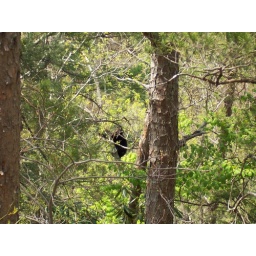
ten vac 3-2 125 bear in the tree small